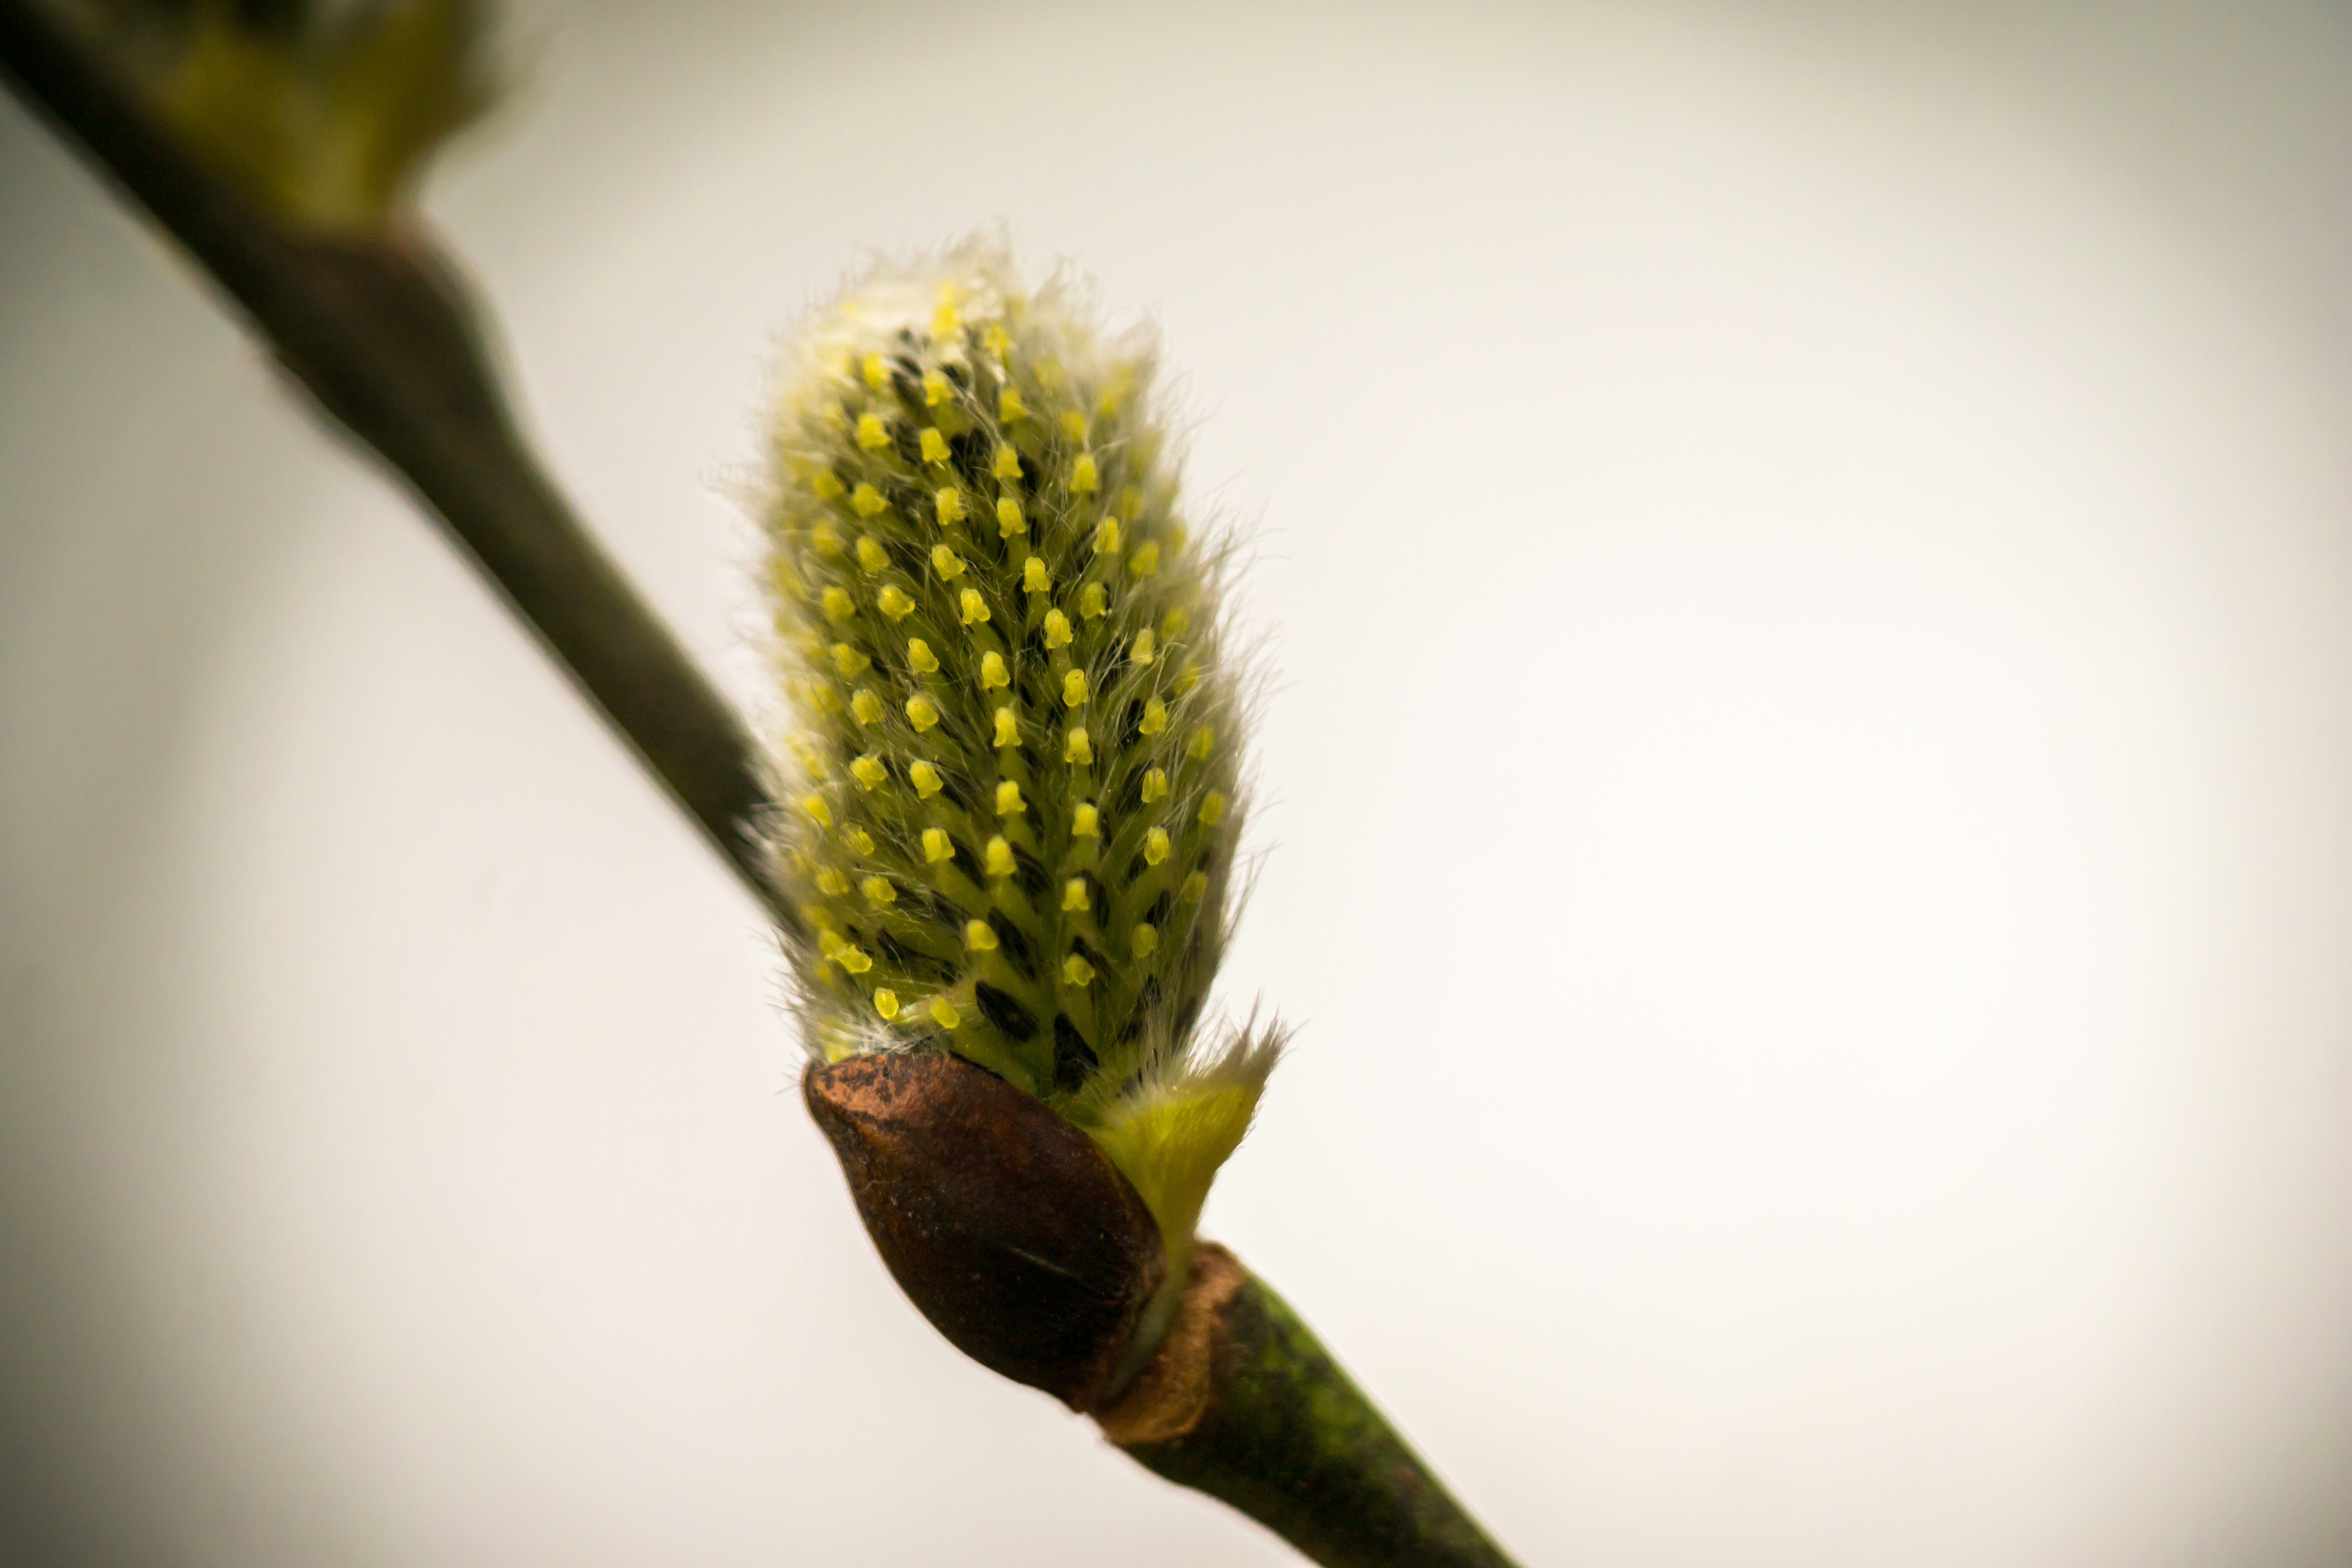
branch, plant, photography, leaf, flower, food, spring, green, fluffy, kitten, produce, pasture, botany, yellow, flora, fauna, close up, hairy, fluff, bud, macro photography, flowering plant, pussy willow, grass family, plant stem, land plant